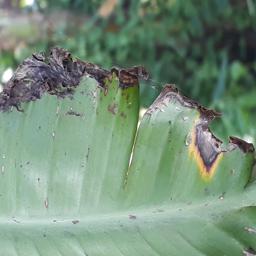
Label: POTASSIUM DEFICIENCY